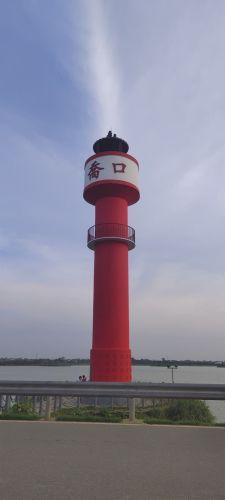
地标名称：乔口灯塔
所在城市：长沙市·望城区